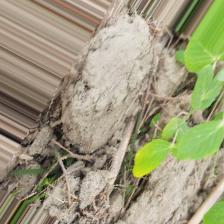
Label: Powdery Mildew